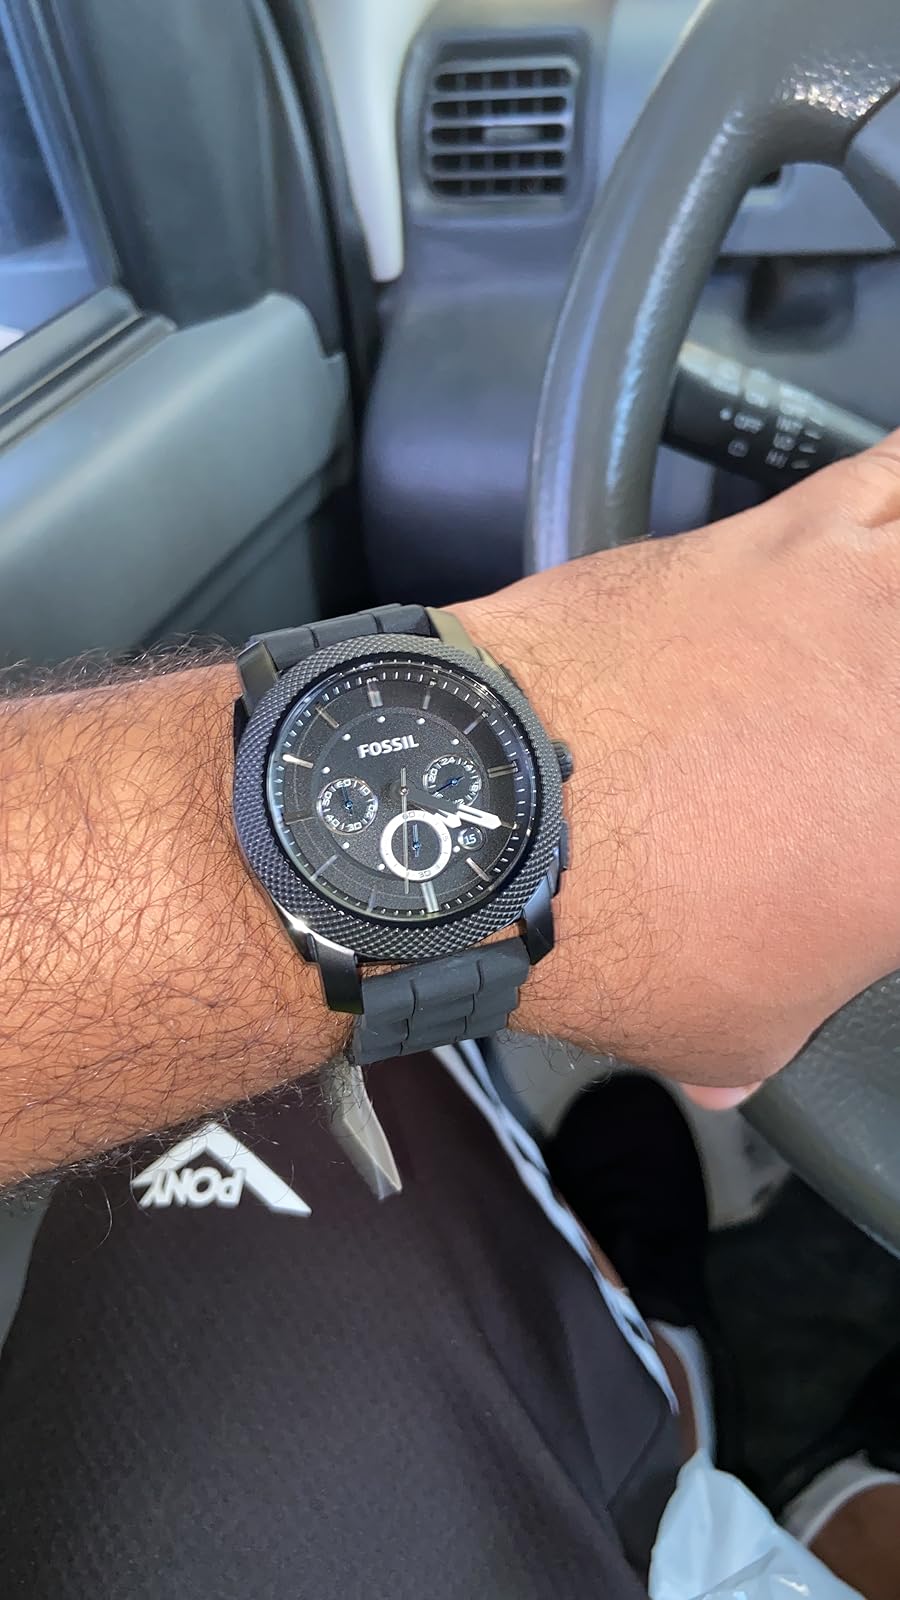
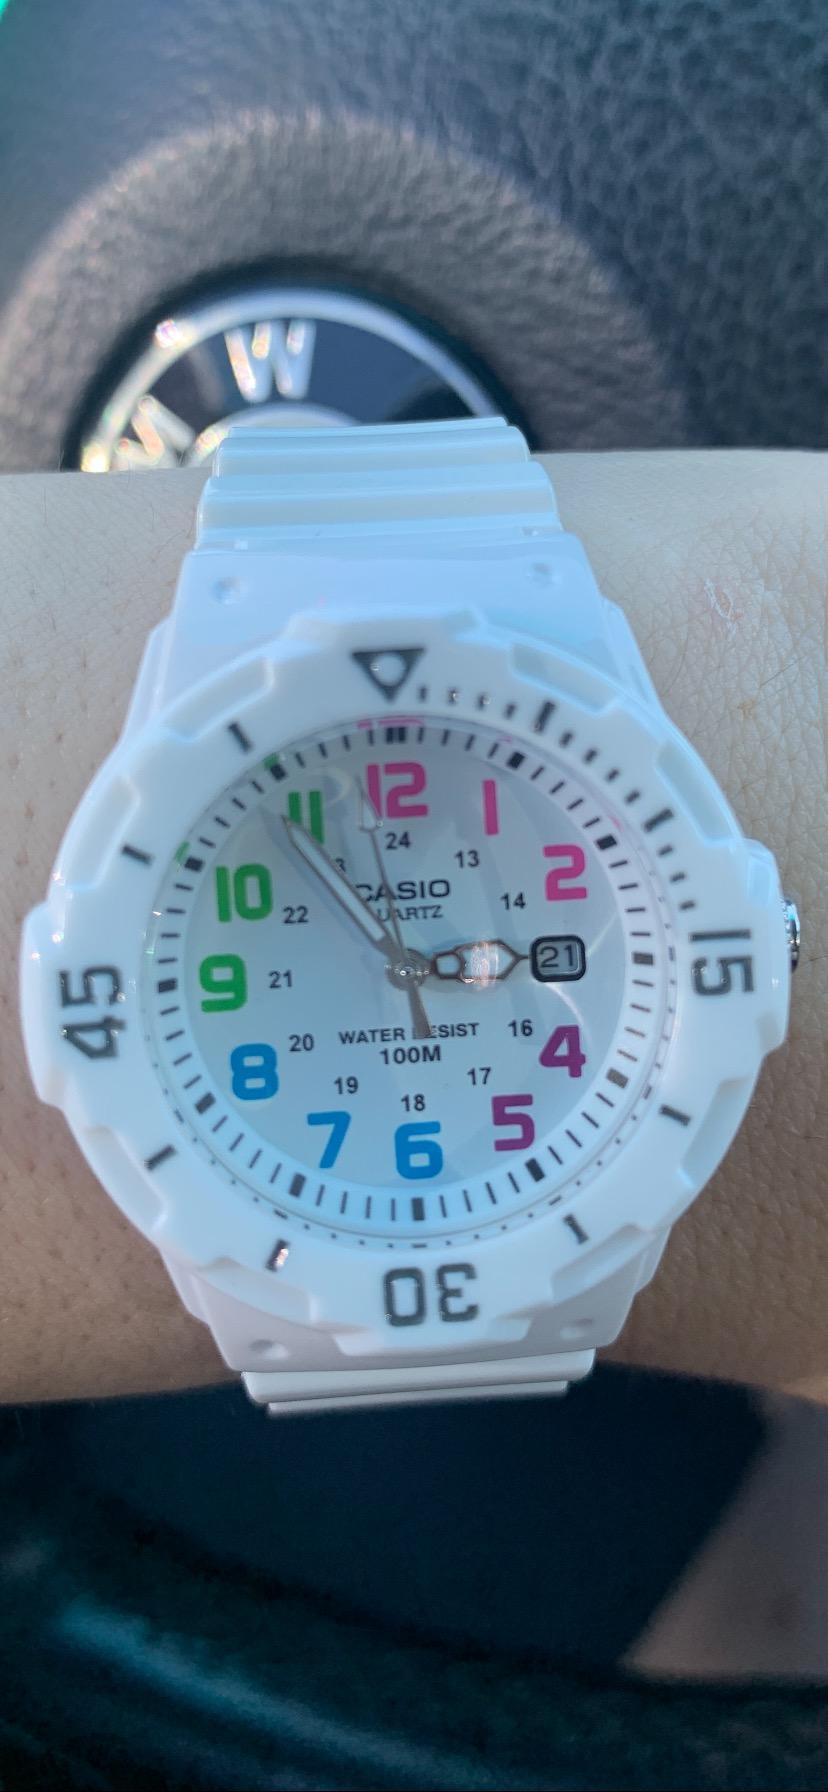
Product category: accessories_watch
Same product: no